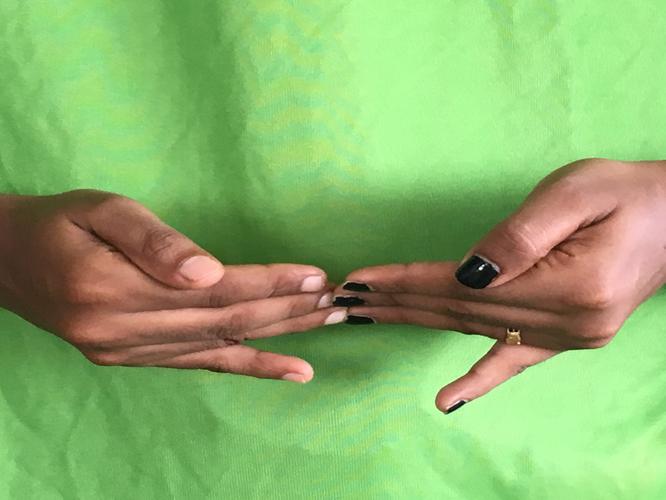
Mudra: Khatva
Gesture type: double_hand